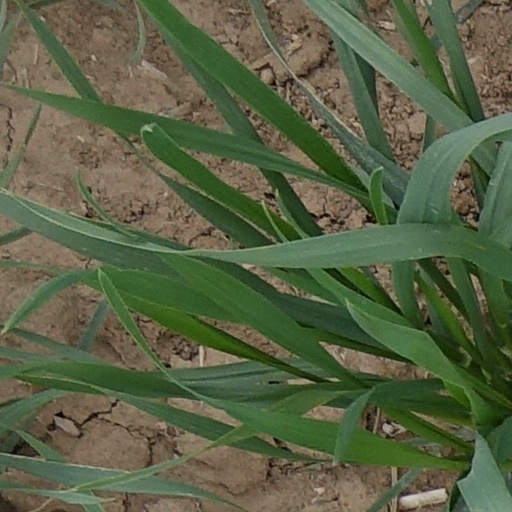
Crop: wheat